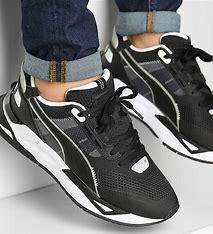
Brand: Puma
Model: Mirage Sport